Wings of Desire

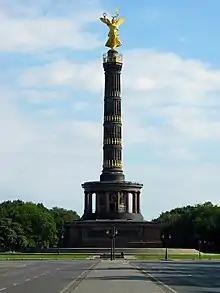
Berlin art depicting angels served as an inspiration to the filmmakers.

Damiel is finally persuaded to shed his immortality. He experiences life for the first time: he bleeds, sees colours, tastes food and drinks coffee. Meanwhile, Cassiel taps into the mind of a young man just about to commit suicide by jumping off a building. Cassiel tries to save the young man but is unable to do so, and is left tormented by the experience. Sensing Cassiel's presence, Falk reaches out to him as he had to Damiel, but Cassiel is unwilling to follow their example. Eventually, Damiel meets the trapeze artist Marion at a bar during a concert by Nick Cave, and she greets him and speaks about finally finding a love that is serious and can make her feel complete. The next day, Damiel considers how his time with Marion taught him to feel amazed, and how he has gained knowledge no angel is capable of achieving.